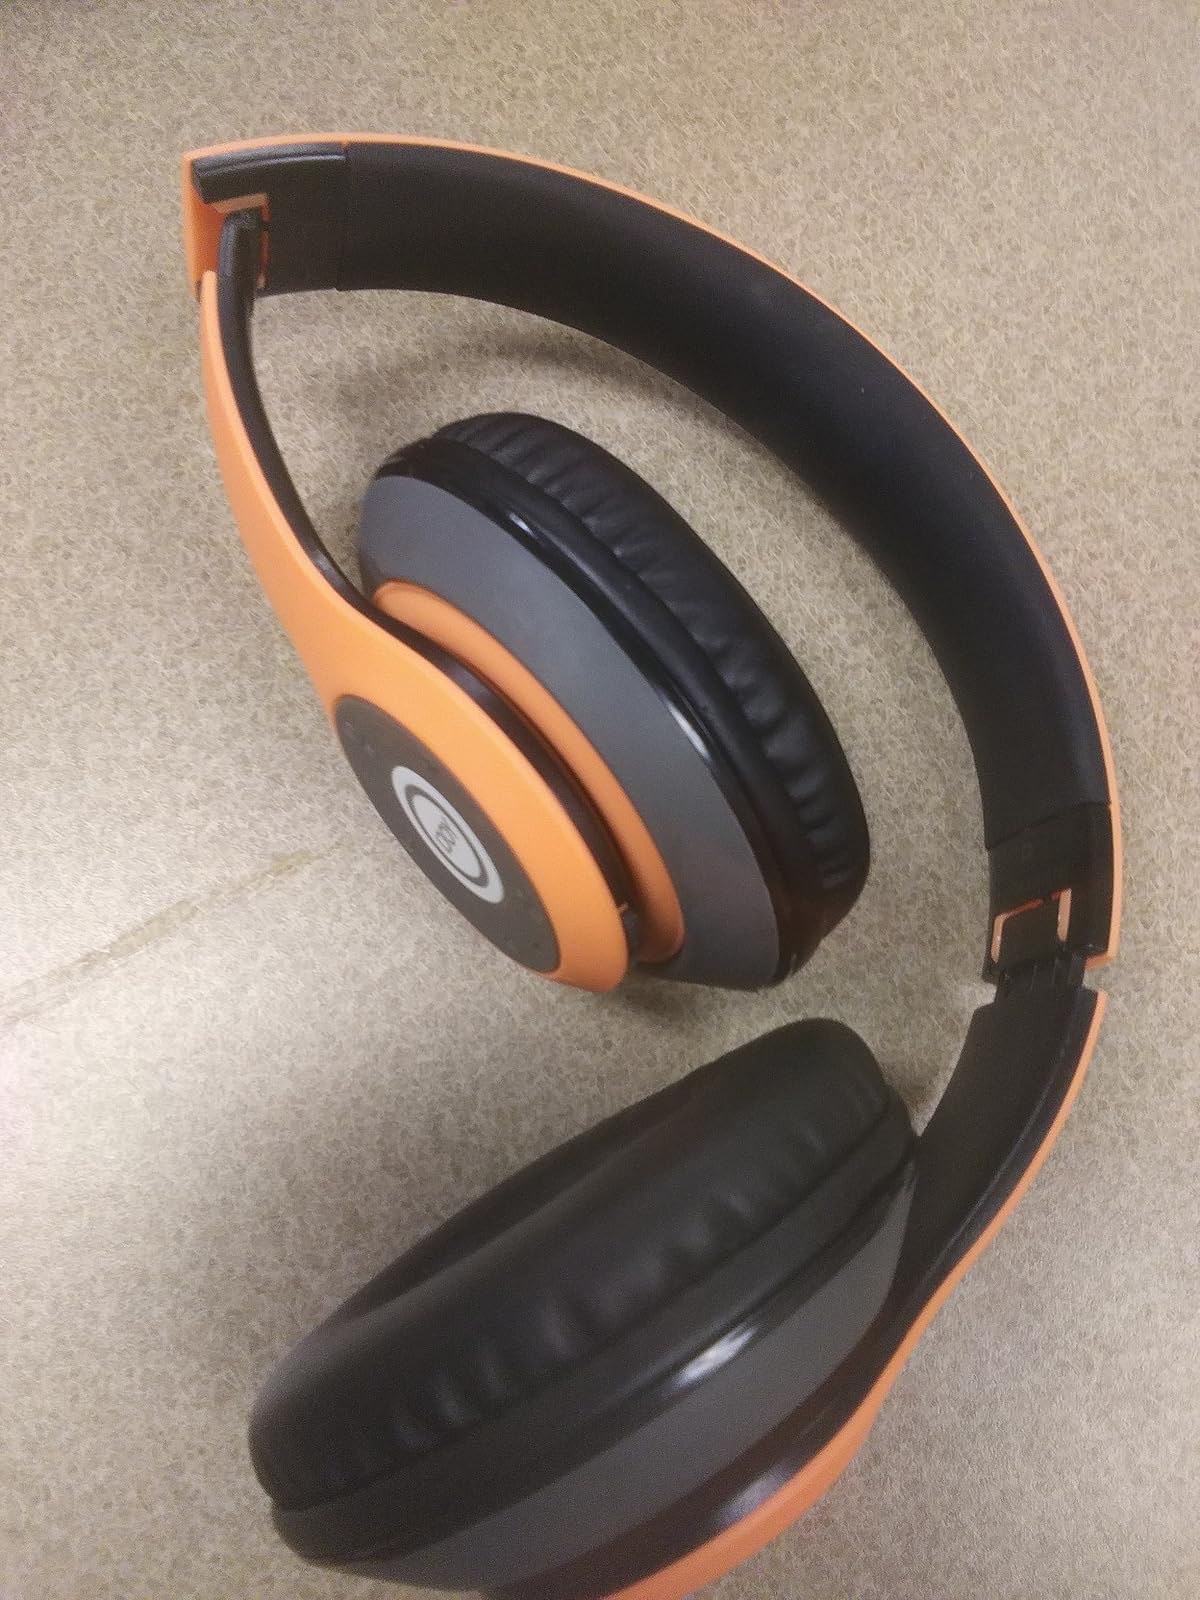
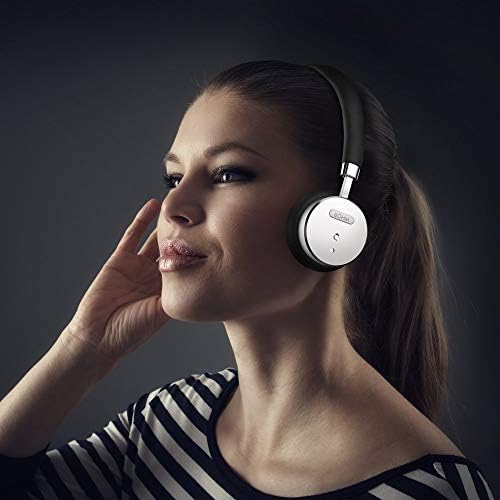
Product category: headphones
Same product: no